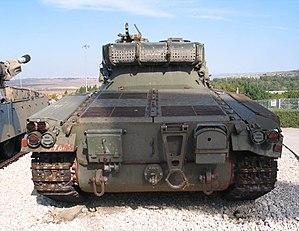
Le Char 61 est un char moyen suisse de l’époque de la guerre froide reclassé par la suite comme char de combat principal de deuxième génération. Le char a un poids de 36,5 tonnes et il est propulsé par un moteur diesel de 630 cv, lui donnant une vitesse maximale de 55 km/h. L’armement principal du Char 61 est un canon 105 mm. Il est en service au sein de l'Armée suisse entre 1965 et 1994.